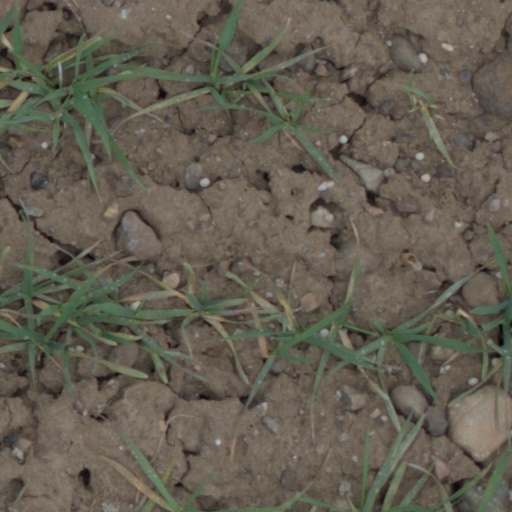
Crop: wheat